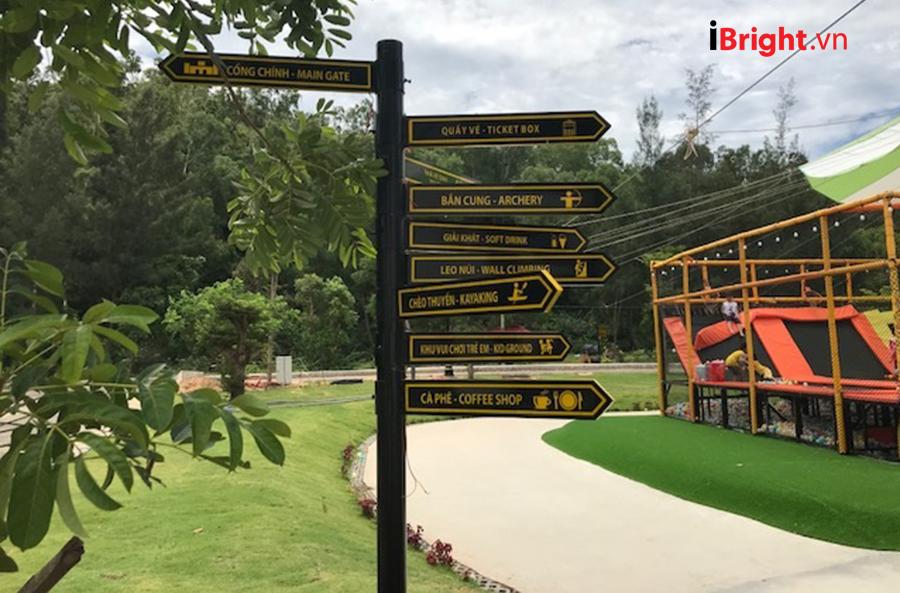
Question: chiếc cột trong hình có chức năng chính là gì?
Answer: chiếc cột có chức năng chính là chỉ đường